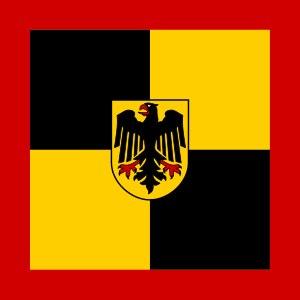
Le chef d'État-Major de la Bundeswehr est le poste militaire le plus élevé de la Bundeswehr, les forces armées allemandes.